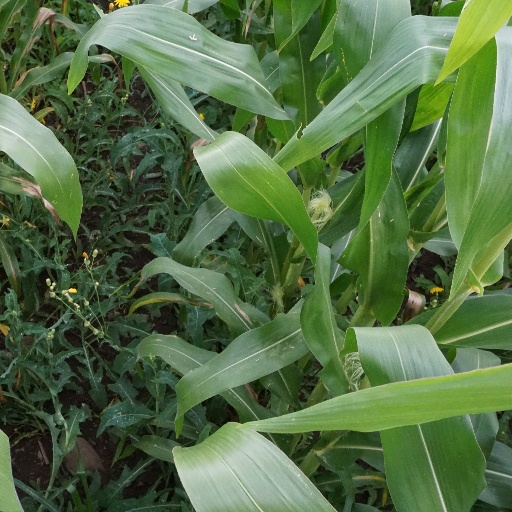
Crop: maize; corn